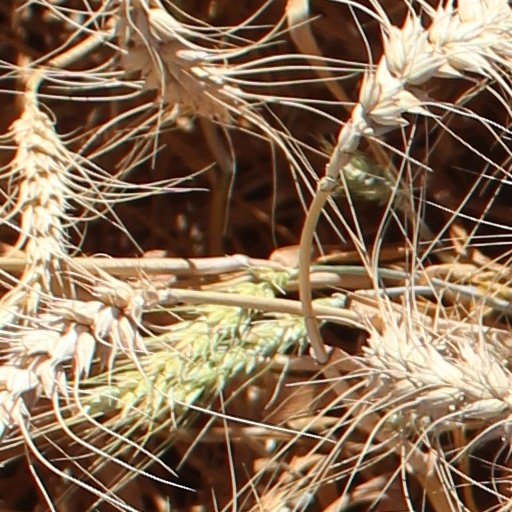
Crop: wheat